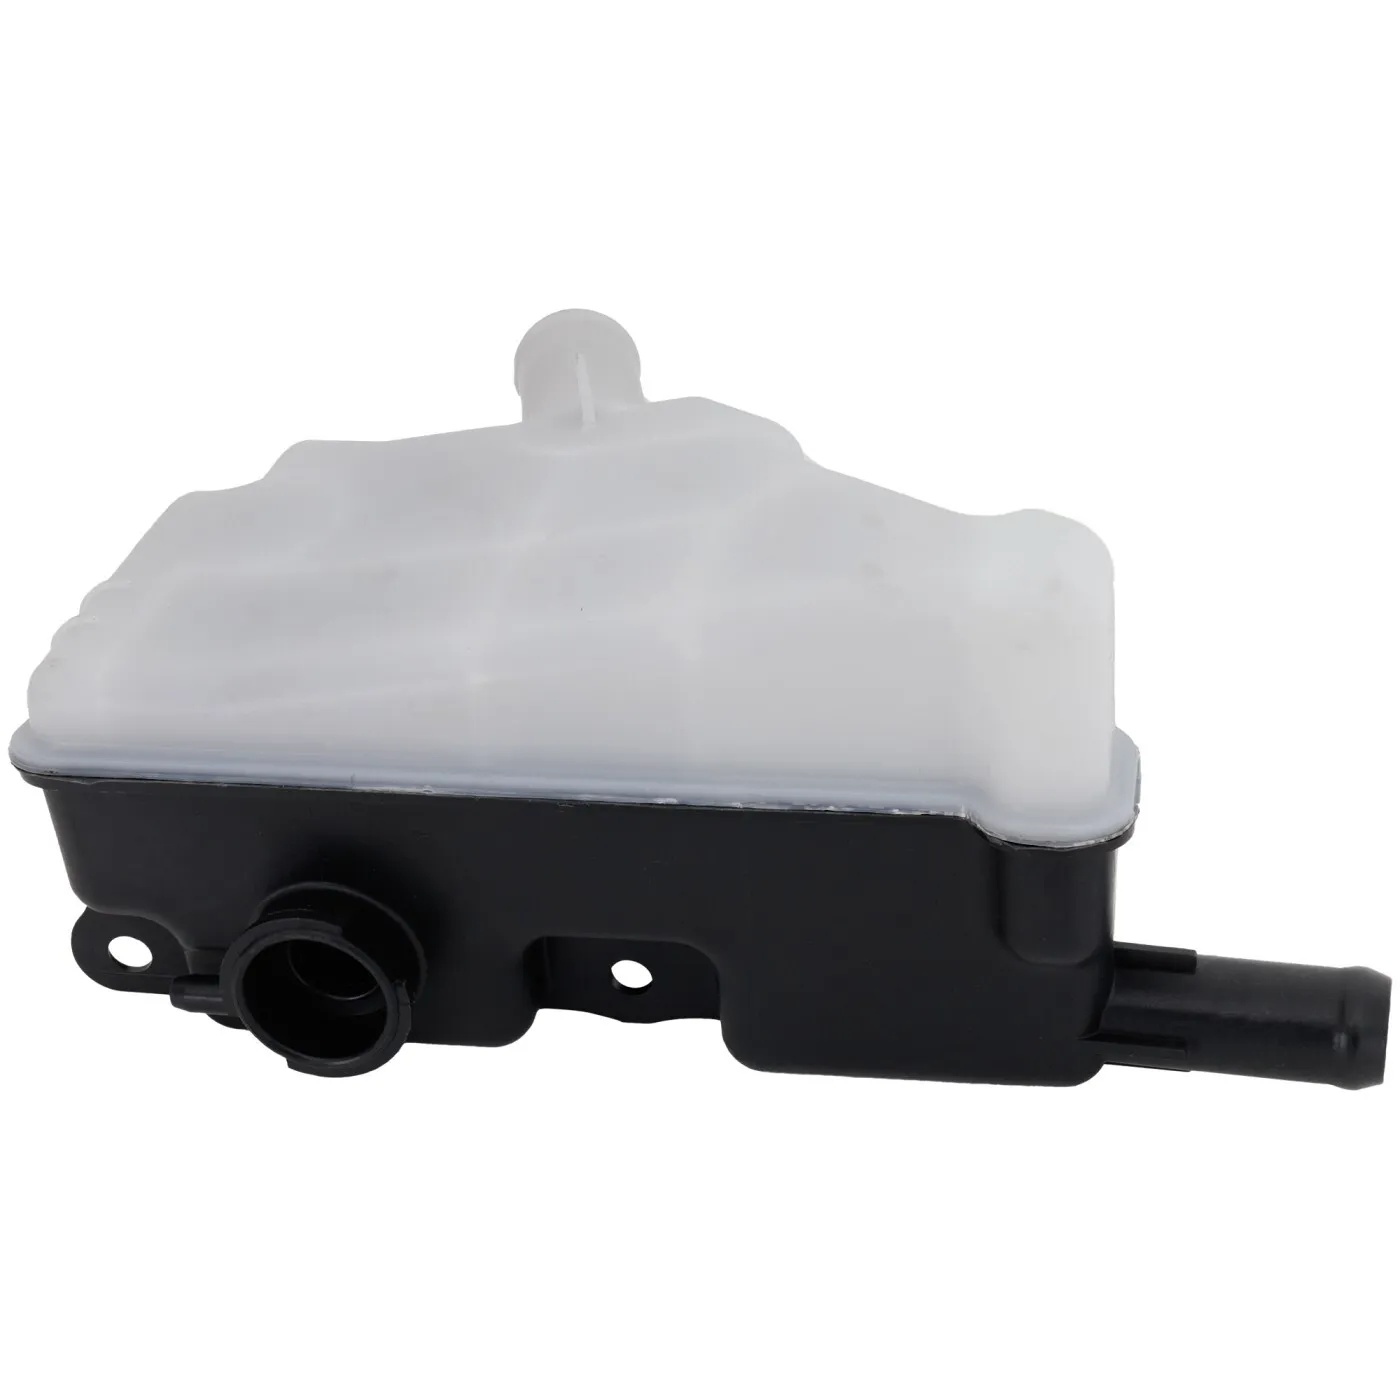
Coolant Reservoir Radiator Expansion Tank for F450 Truck F550 F250 LC3Z8A080D
Brand: CPW
Manufactured from top quality components, this is your best option and inexpensive replacement for your rebuild, repair, and maintenance needs - an OE replacement product for your damaged or aged factory part. Replacement - the most affordable brand name for replacement parts that you need! Replacement is a professional brand for autobody, lighting parts, electrical, brake, suspension, intake and exhaust, and cooling and heating products. All Replacement brands include 60 Day, unlimited-mileage warranty. Brand New in the Box - Fit and Quality Guaranteed! Quantity sold Sold individually Replaces oe number LC3Z8A080D Replaces partslink number FO3014171 Interchange part number LC3Z8A080D, FO3014171 Prop 65 warning WARNING: This product can expose you to chemicals including Phthalates, which is known to the State of California to cause cancer and birth defects or other reproductive harm. For more information go to www.P65Warnings.ca.gov . Condition New Ford 2020-2022 F-250 Super Duty (submodel: King Ranch, Lariat, Limited, Platinum, XL, XLT) 2020-2022 F-350 Super Duty (submodel: King Ranch, Lariat, Limited, Platinum, XL, XLT) 2020-2022 F-450 Super Duty Base 2020-2022 F-550 Super Duty Base 2020-2022 F-600 Super Duty Base
Category: Vehicles & Parts > Vehicle Parts & Accessories > Motor Vehicle Parts > Motor Vehicle Cooling Systems > Expansion Tanks